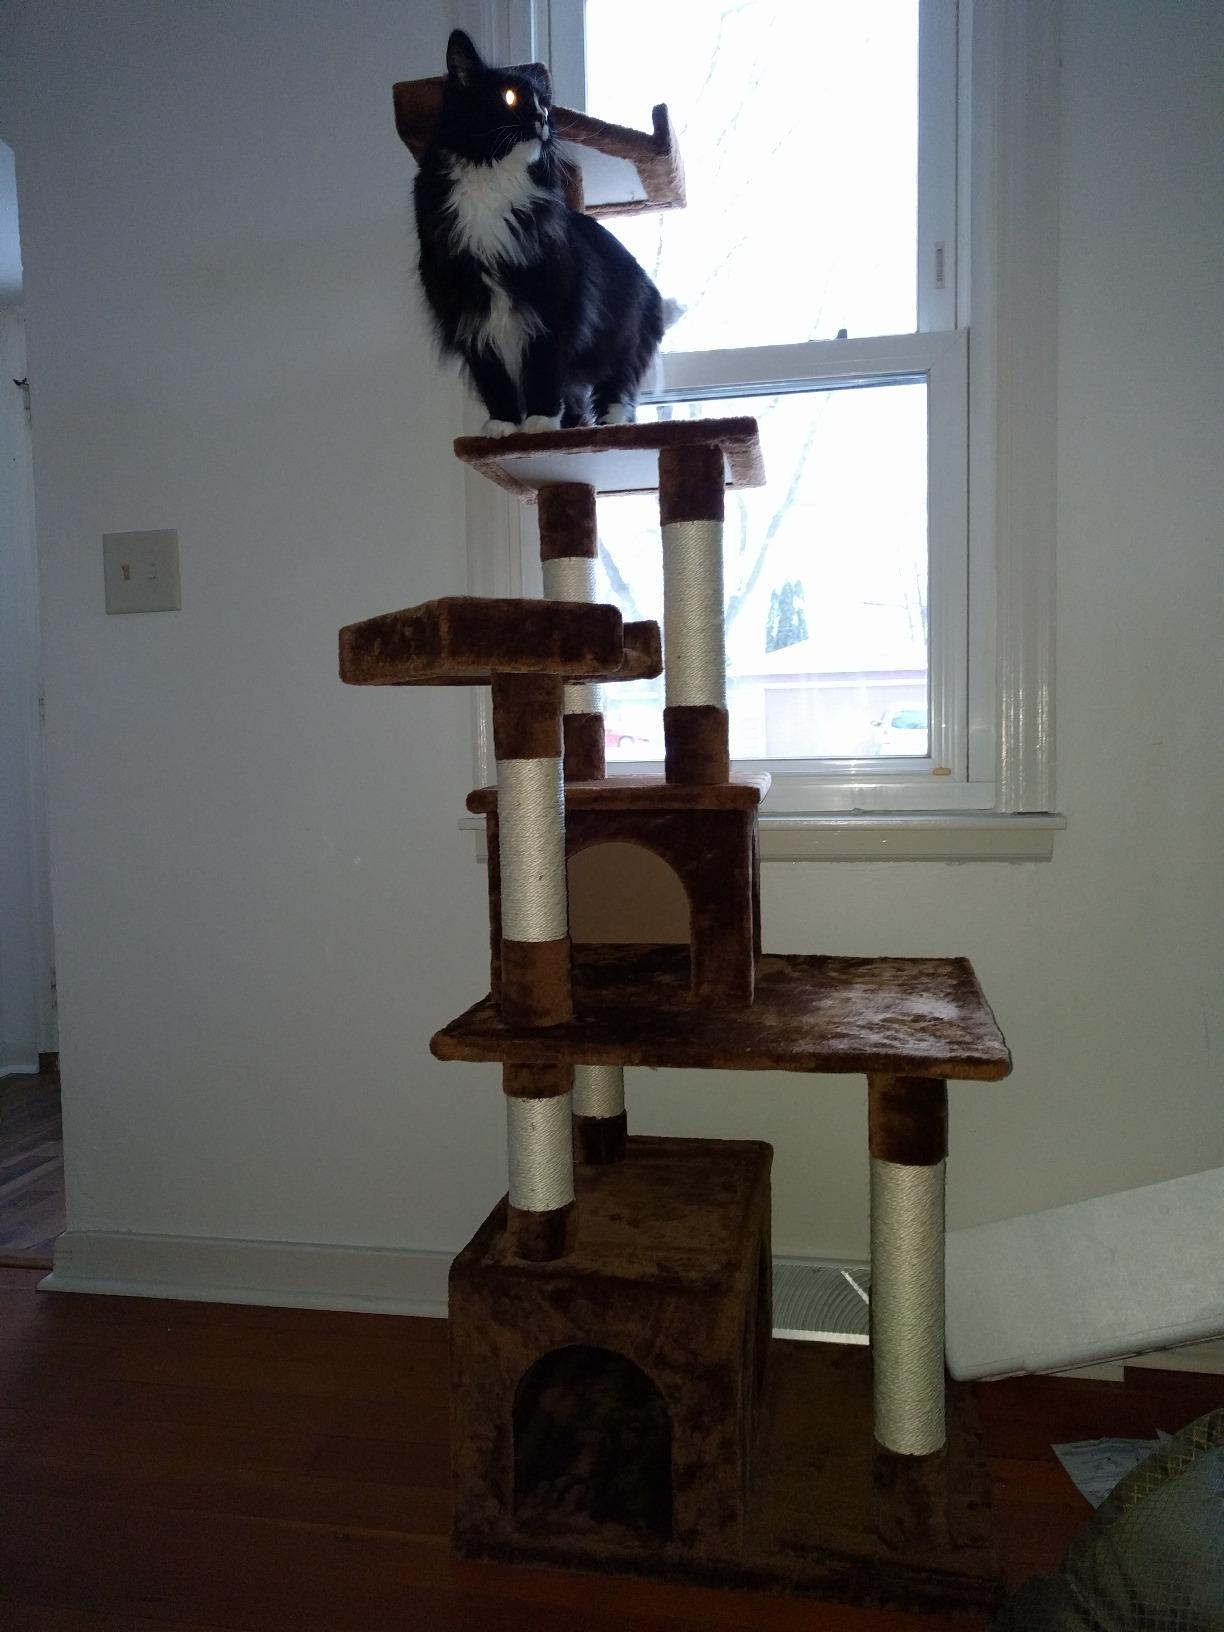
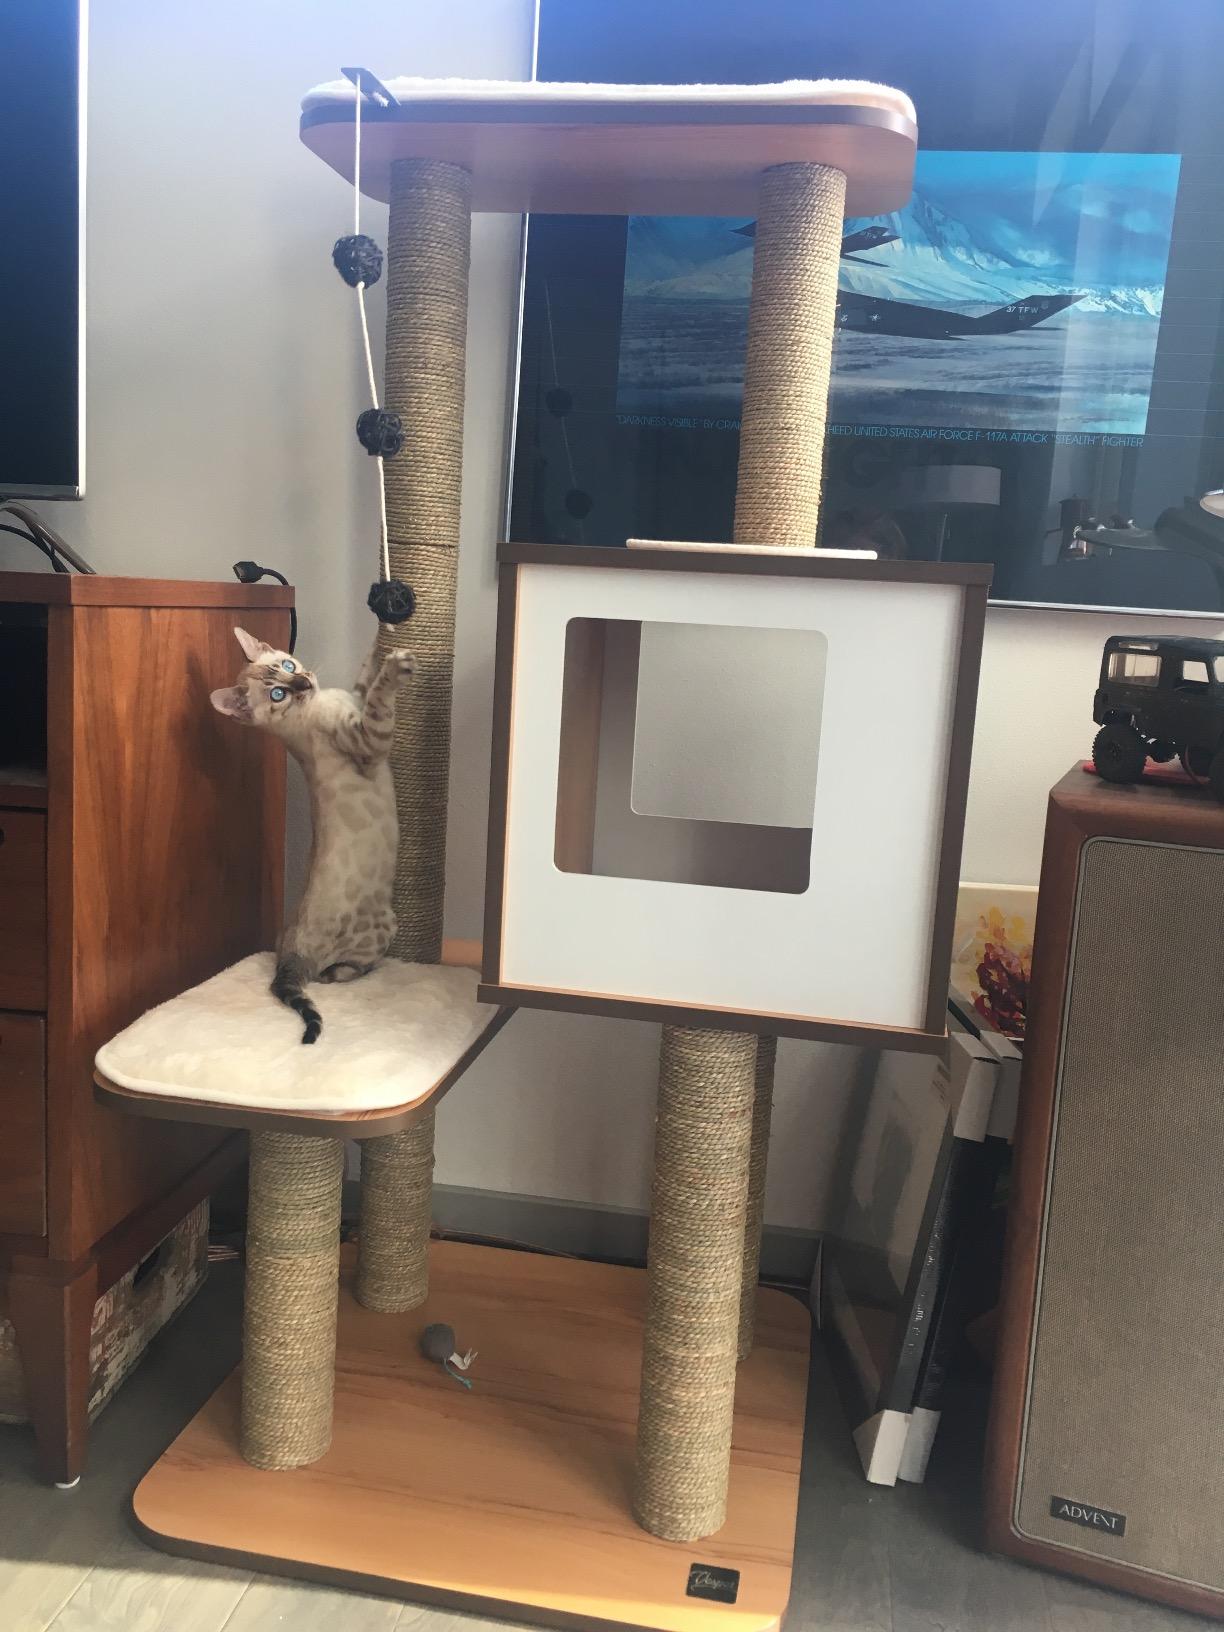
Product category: items_cat tree
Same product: no